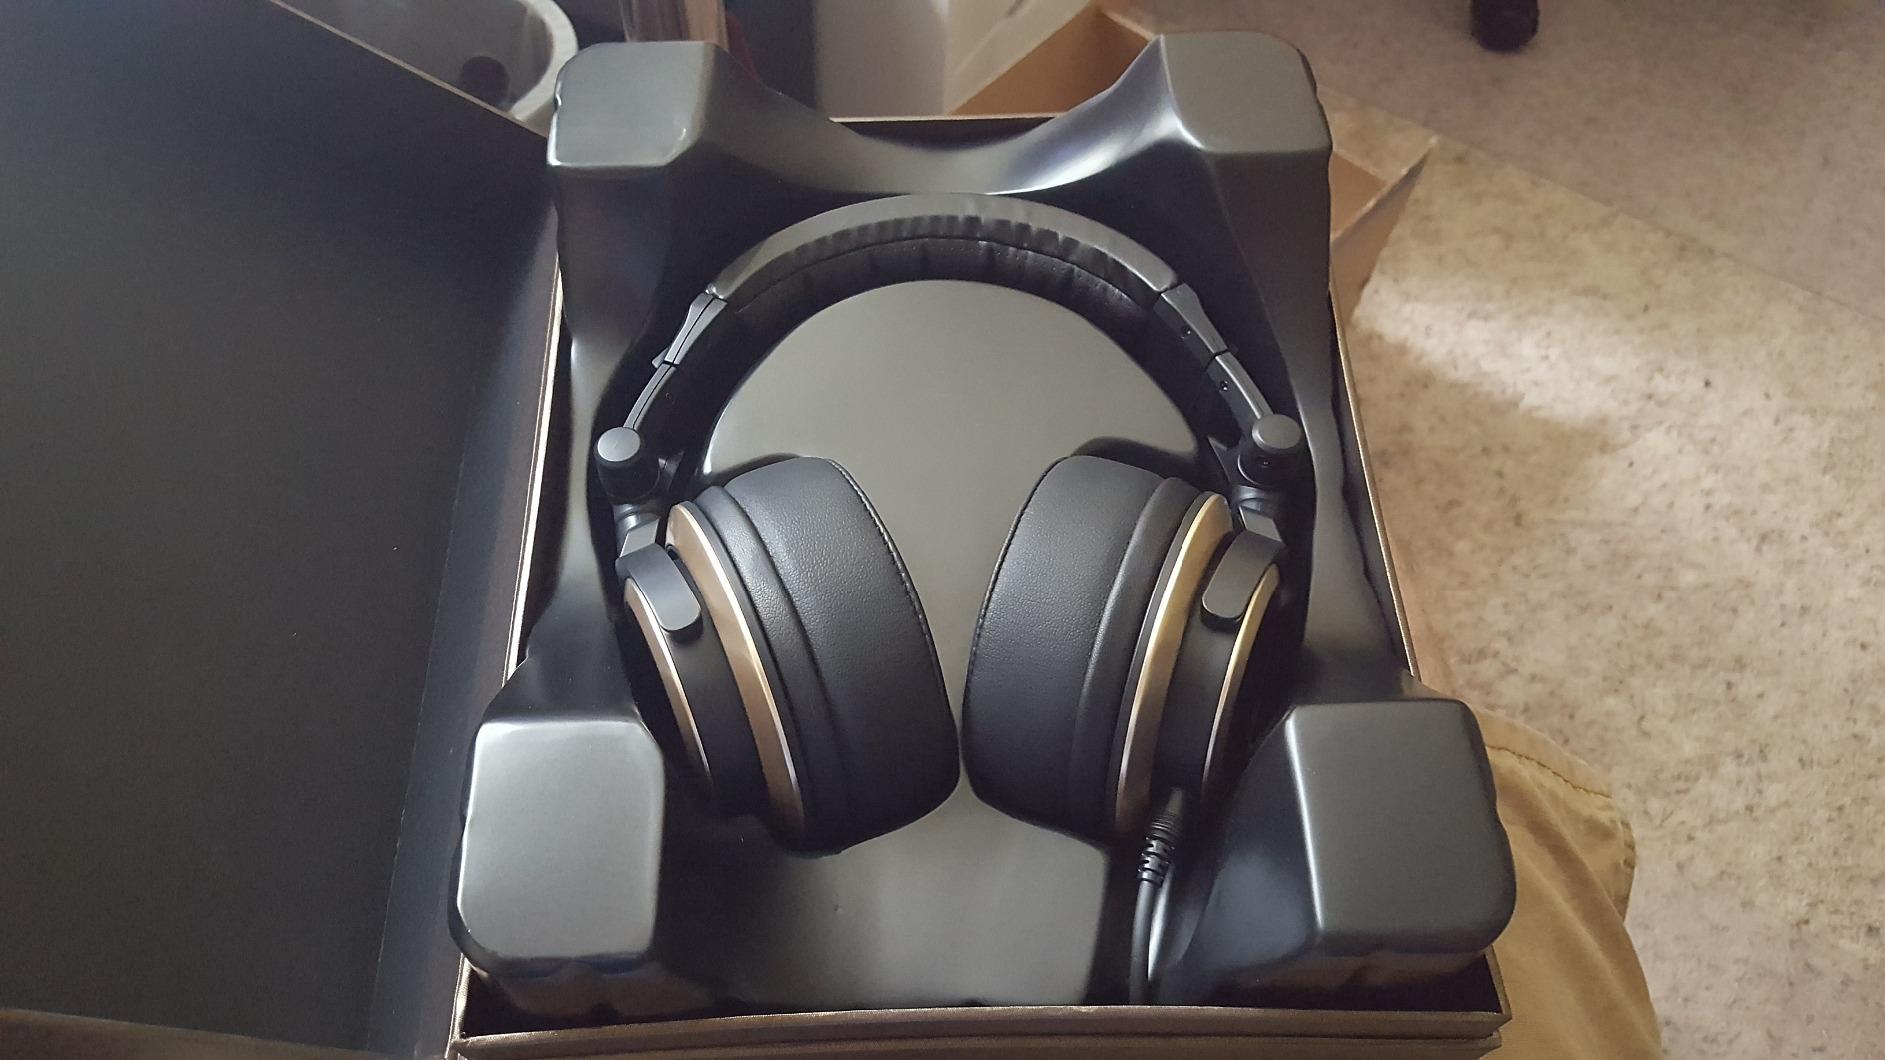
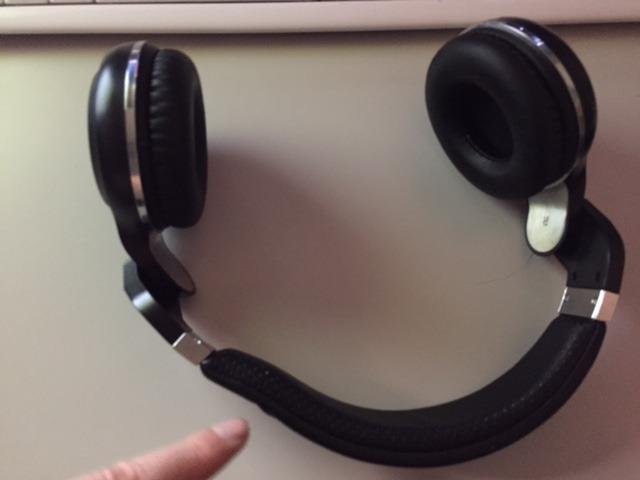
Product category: headphones
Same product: no